The Gatehouse Mausoleum

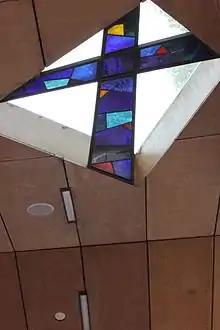
An internal shot of the Gatehouse Mausoleum showing one skylight of a few

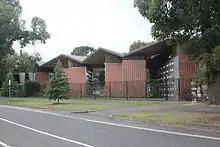
Rear of the Gatehouse Mausoleum from Princess Park Drive

The main parties interested in the construction of the site included Heritage Victorian, the Melbourne City Council Planning and Urban Design Departments, and the National Trust. The mausoleum was also intended for the Italian community in Melbourne. The brief required that the site have the maximum return within the constraints of both the site and the heritage trustees who oversaw the project. The result is a structure with a “strong simplicity of structure infuse with fine architectural details”.